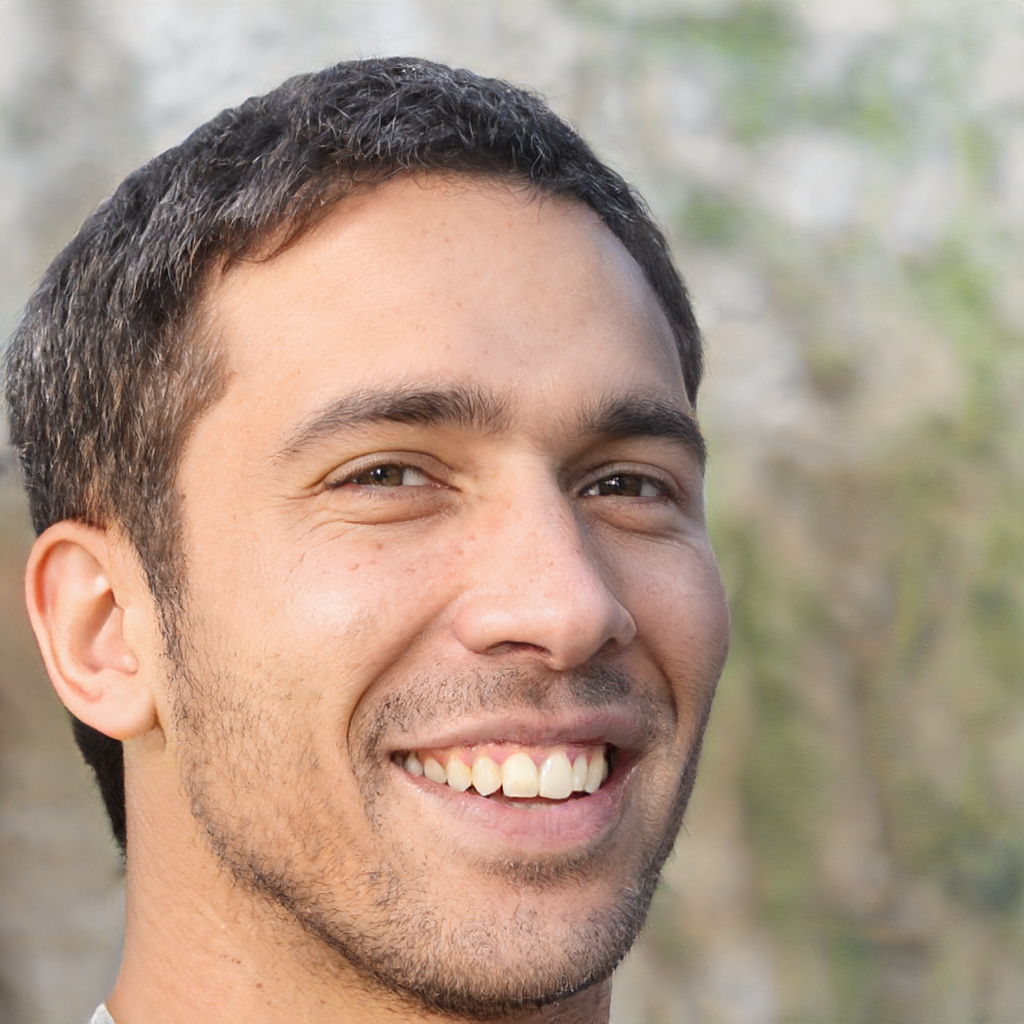
Portrait style: Real Portrait